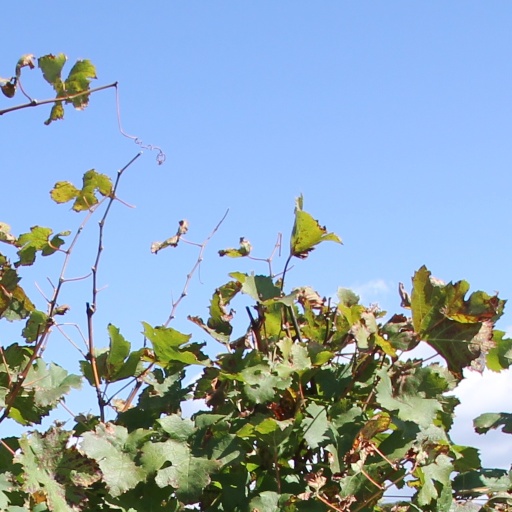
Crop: grape